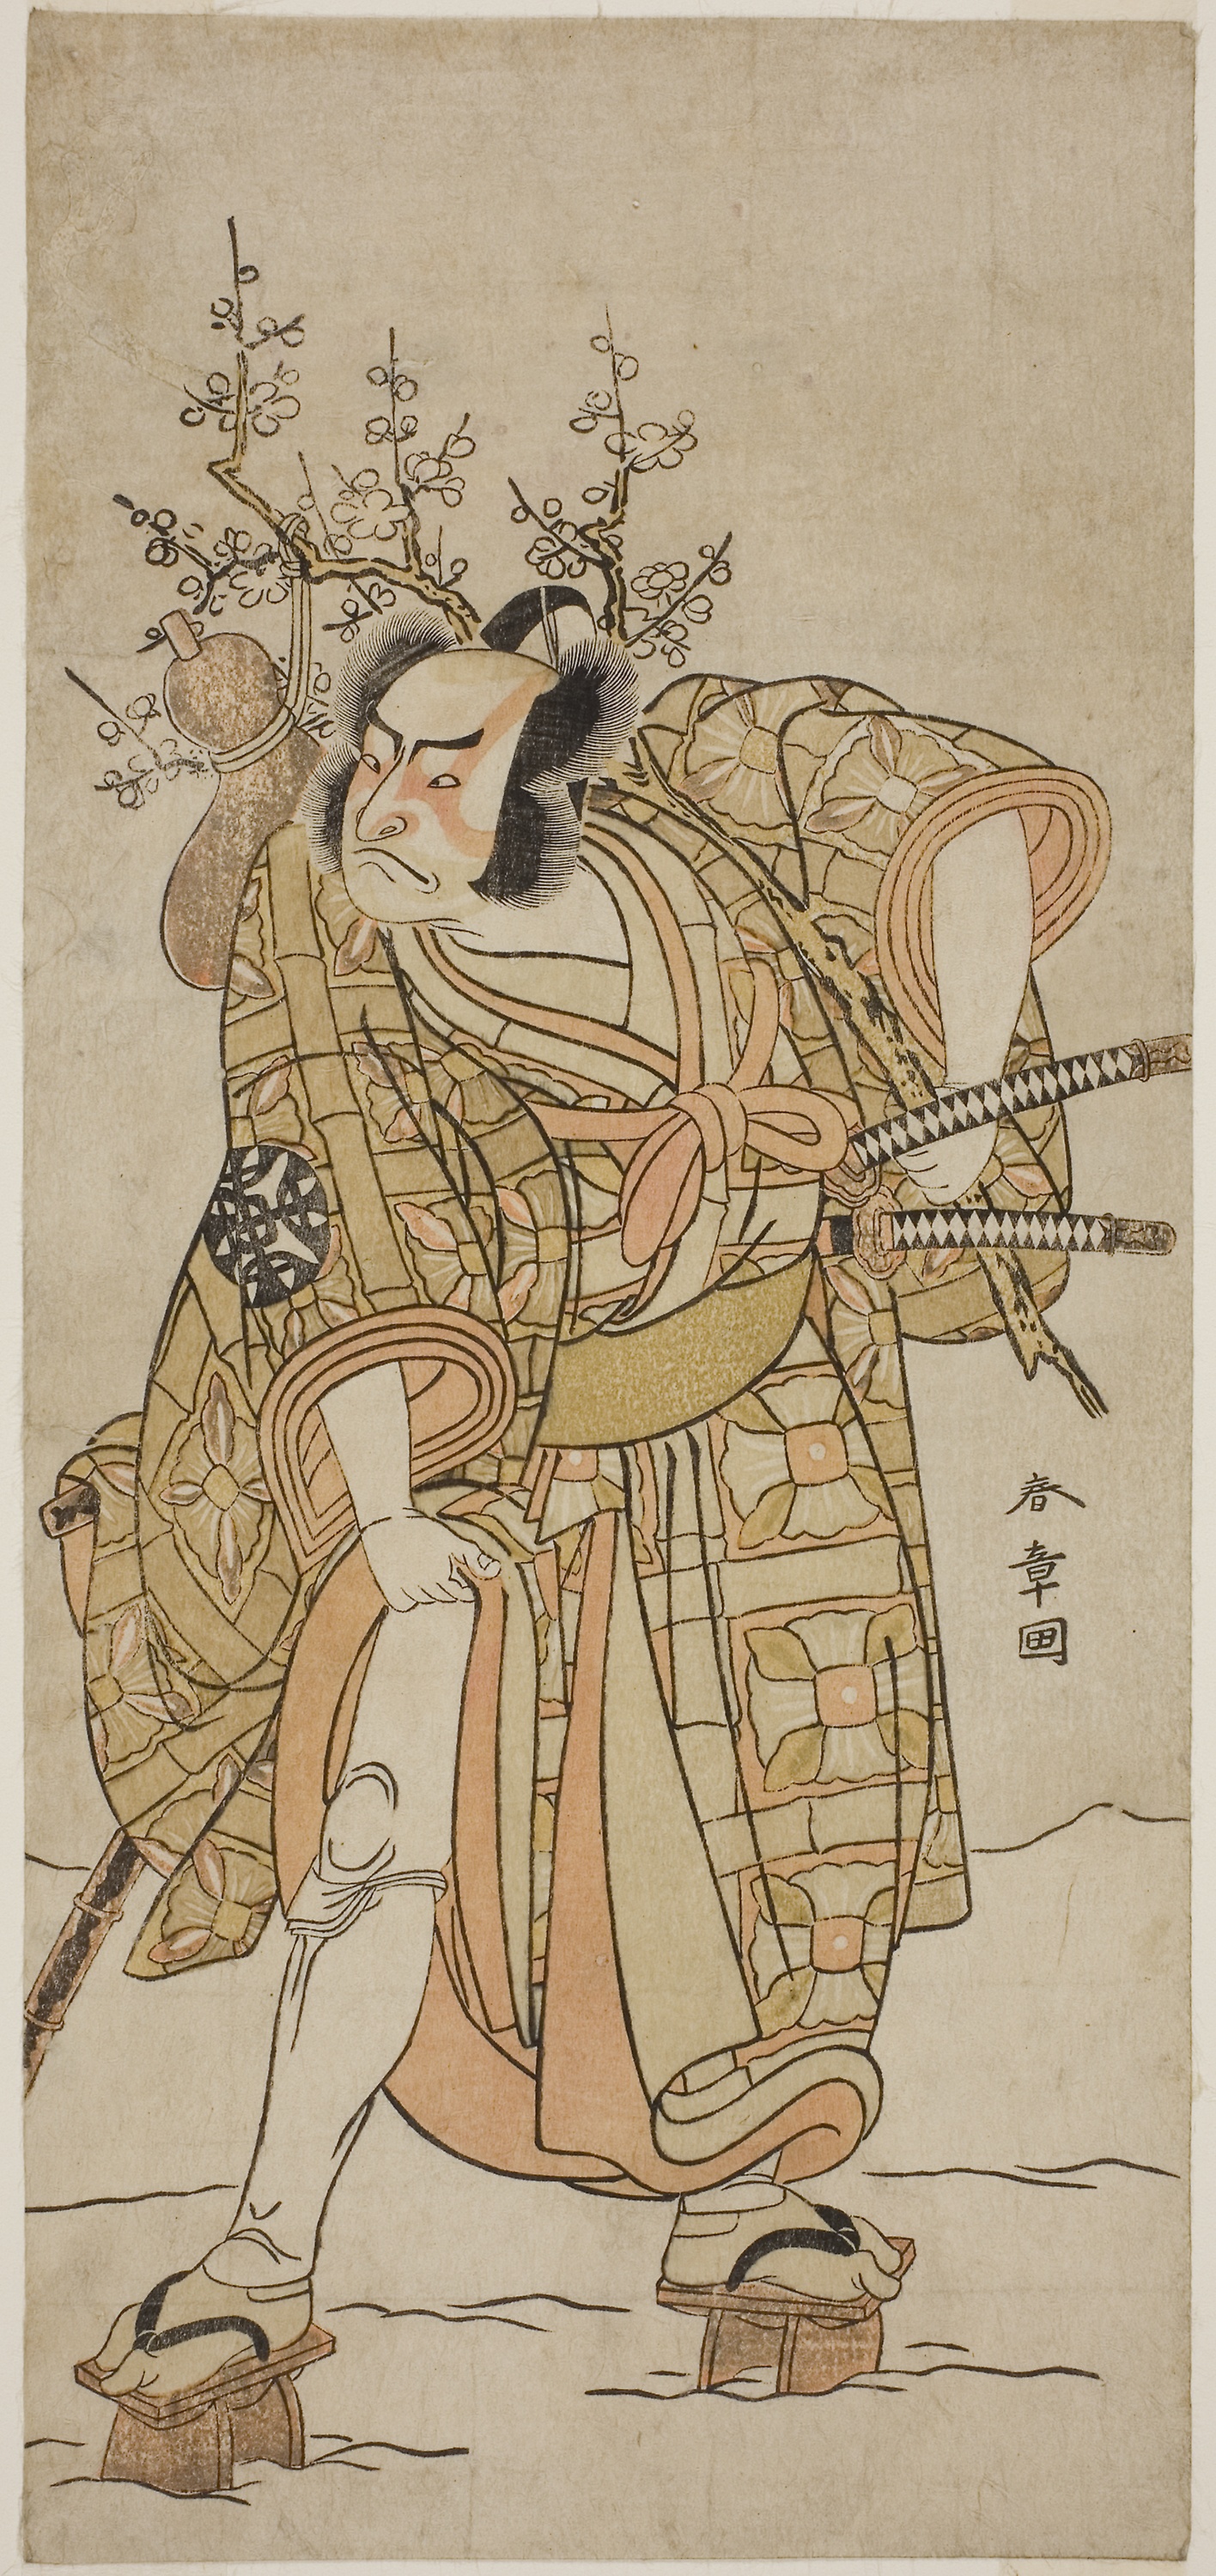
art, cartoon, illustration, costume design, fictional character, printmaking